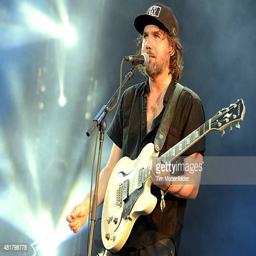
artist of indie rock artist performs during festival